Pea galaxy

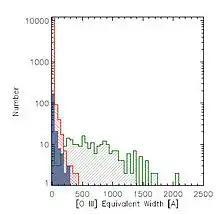
Histogram showing [OIII] Eq.Wth. of 10,000 comparison galaxies (red); 215 UV-luminous Galaxies (blue); GPs (green)

The JWST image used by Rhoads et al. is called SMACS 0723 and within it three galaxies that looked particularly far away were followed up using spectroscopic observations. This caught the attention of Rhoads et al. as the spectra of the three galaxies resembled GPs. Astronomer Trinh Thuan from the University of Virginia says he was amazed to see the similarity between the distant trio and GPs. Before JWST, the furthest GPs were measured at about 10 billion years after the Big Bang. Daniel Schaerer, an astronomer at the University of Geneva said that GPs can now be measured from only 700 million years after the Big Bang – "It's completely mind-boggling". As reported in Nature back in 2016, GPs are strong sources of ionizing radiation that are thought to be able to free the early universe from its 'dark ages'. Thuan said: "Now I really do think that these star-forming dwarf galaxies are the agent of reionization".